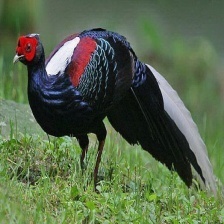
Species: SWINHOES PHEASANT
Scientific name: LOPHURA SWINHOII